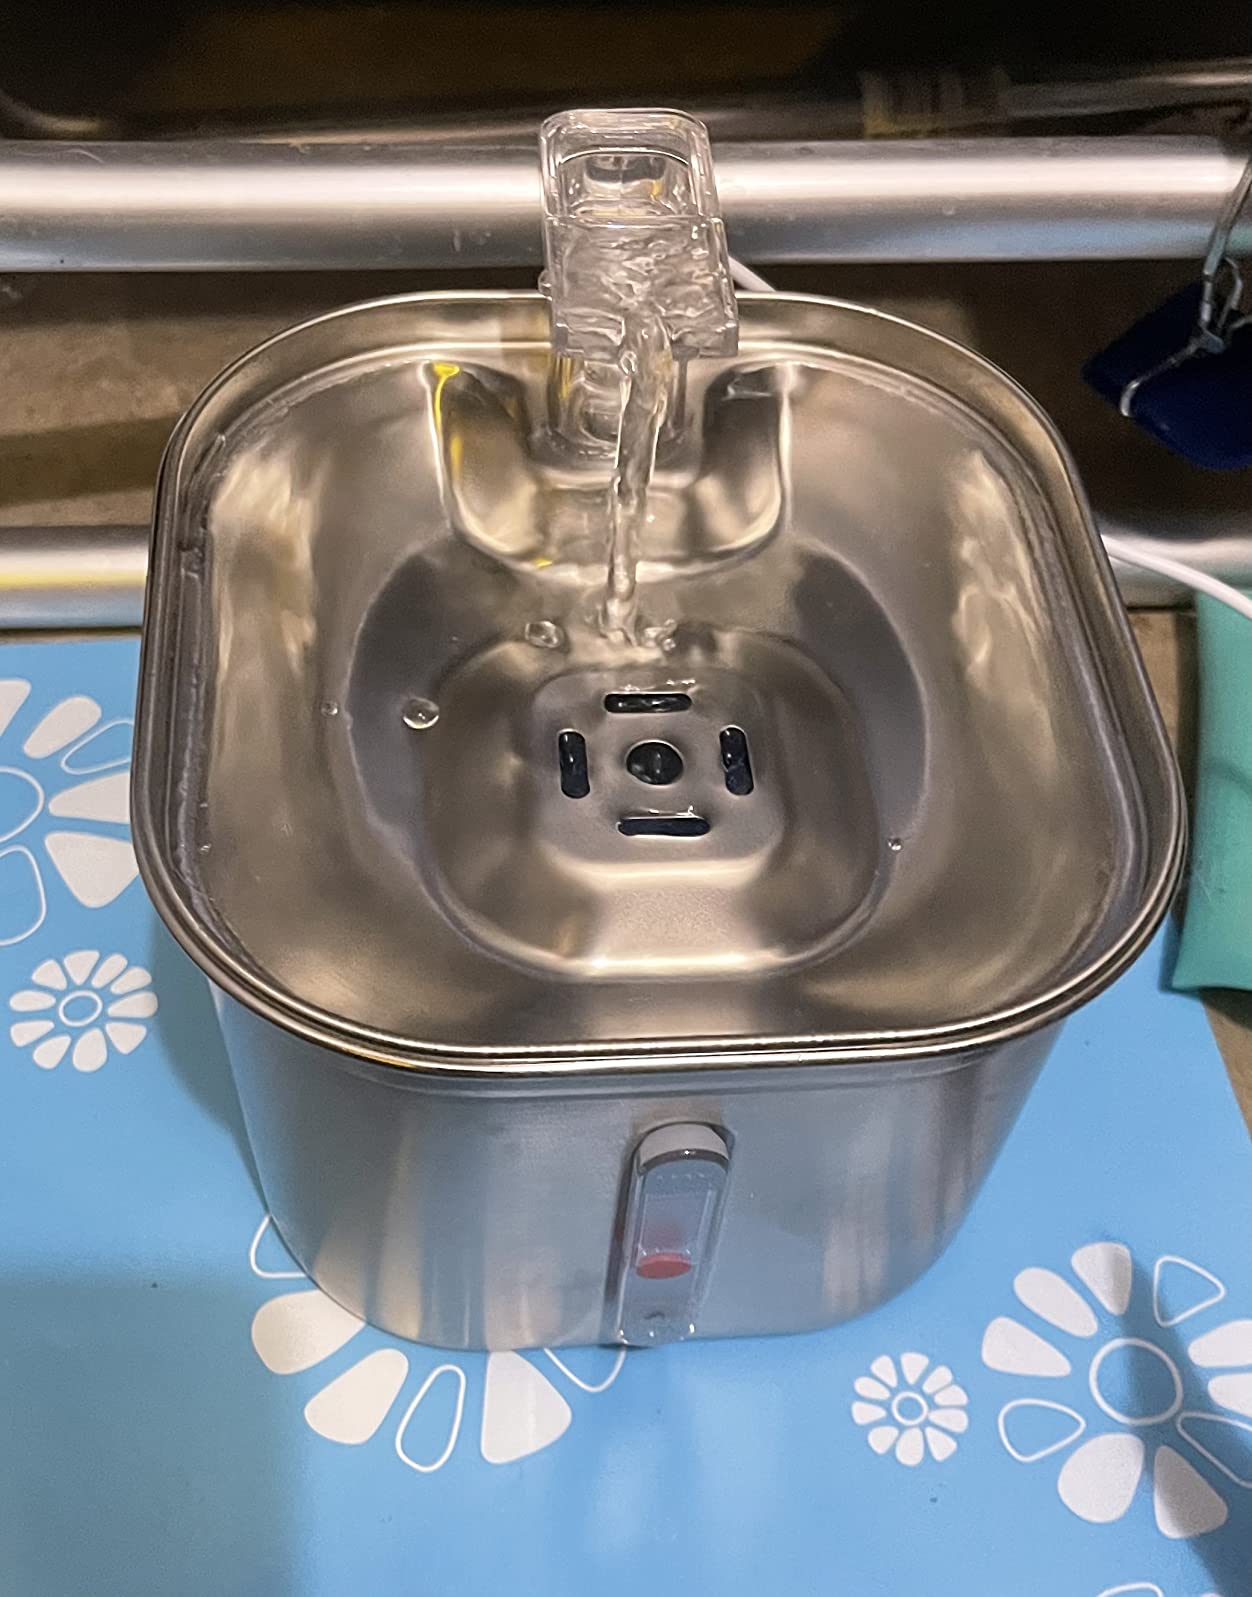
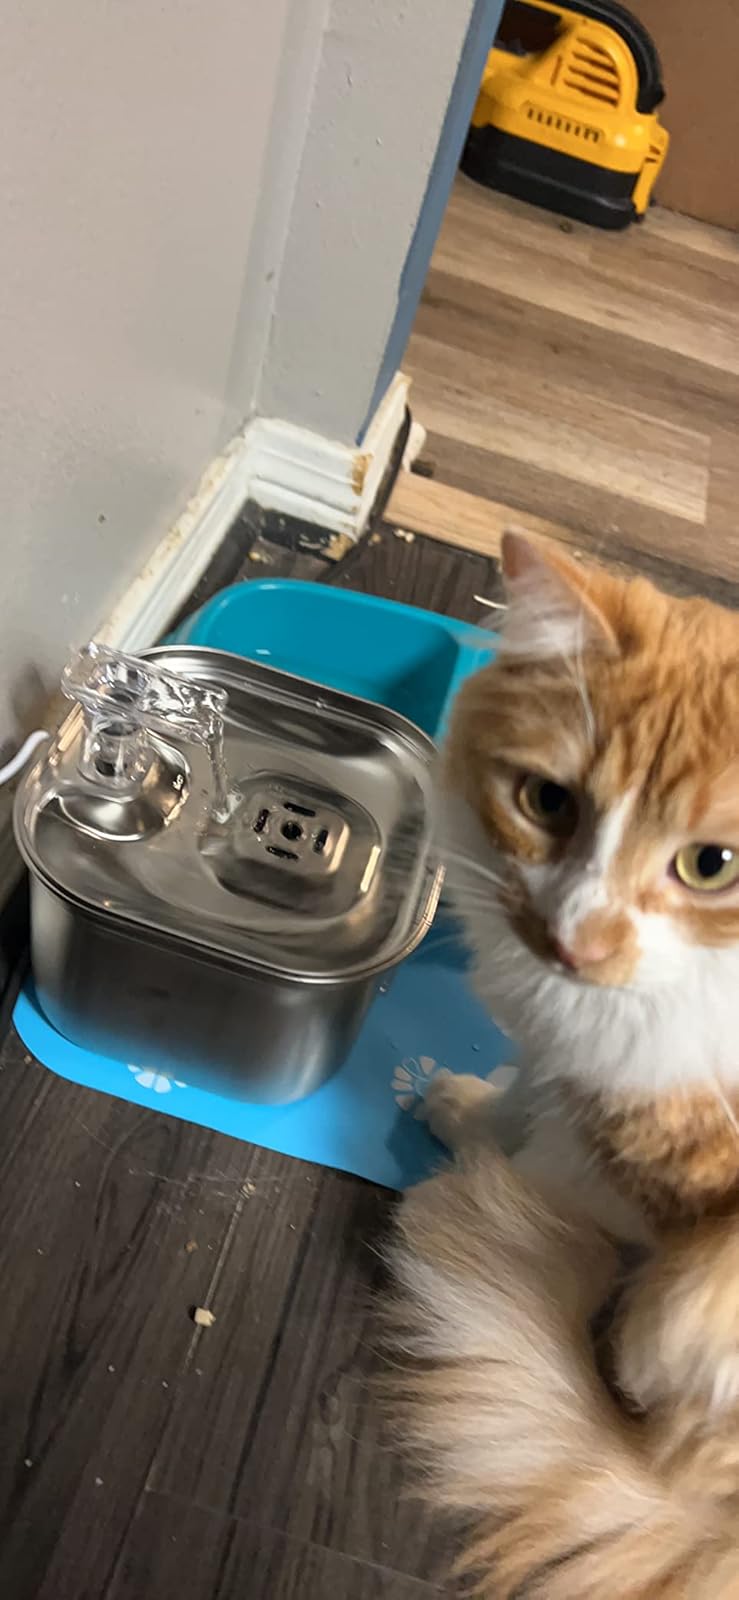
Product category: items_bowl
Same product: yes